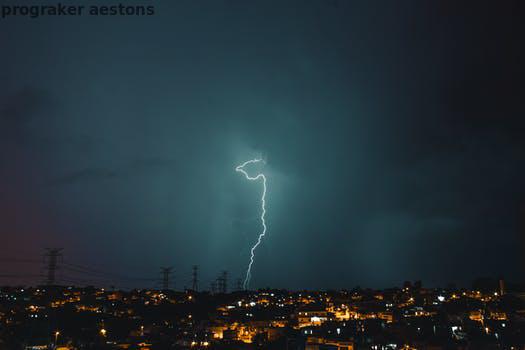
Label: Watermark